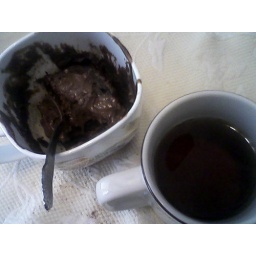
Chocolate cake in a cup from the microwave.